One Thousand Ropes

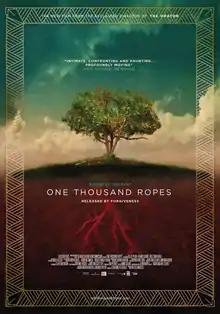
Film poster

One Thousand Ropes is a 2017 New Zealand drama film directed by Tusi Tamasese. It was screened in the Panorama section at the 67th Berlin International Film Festival. It was selected as the New Zealand entry for the Best Foreign Language Film at the 90th Academy Awards, but was not nominated.